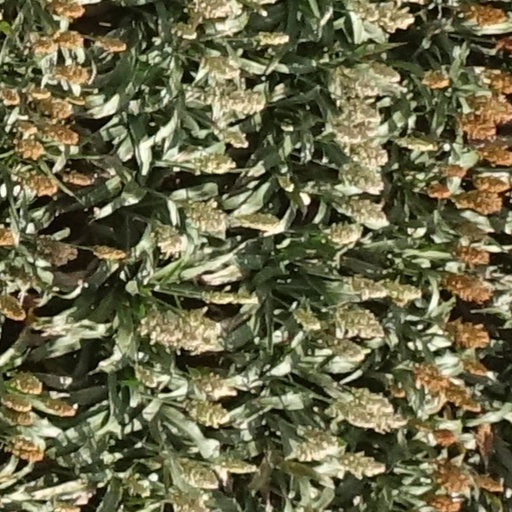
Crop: sorghum